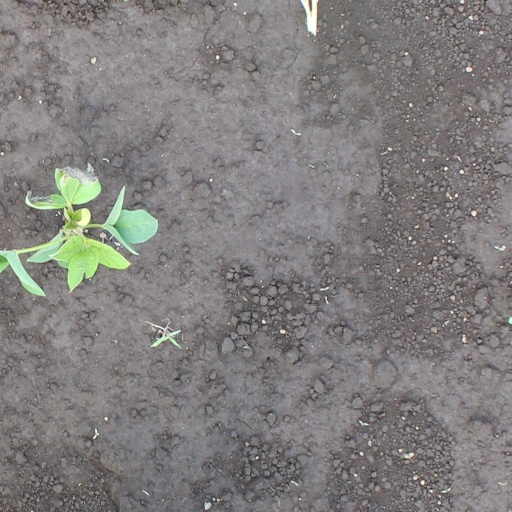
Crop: soybean